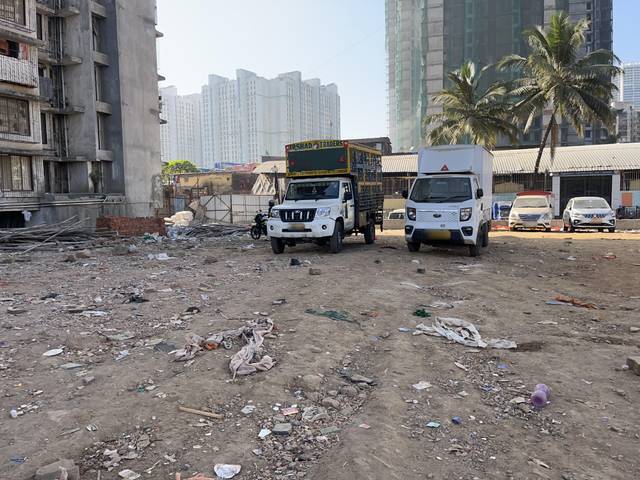
Region: India
Coordinates: 19.202, 72.83